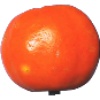
Label: Clementine 1